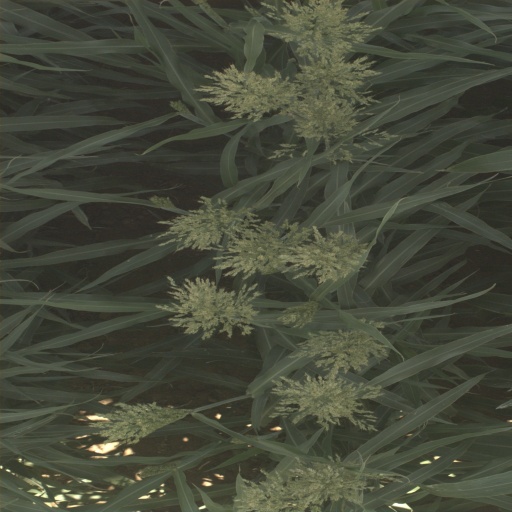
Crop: sorghum